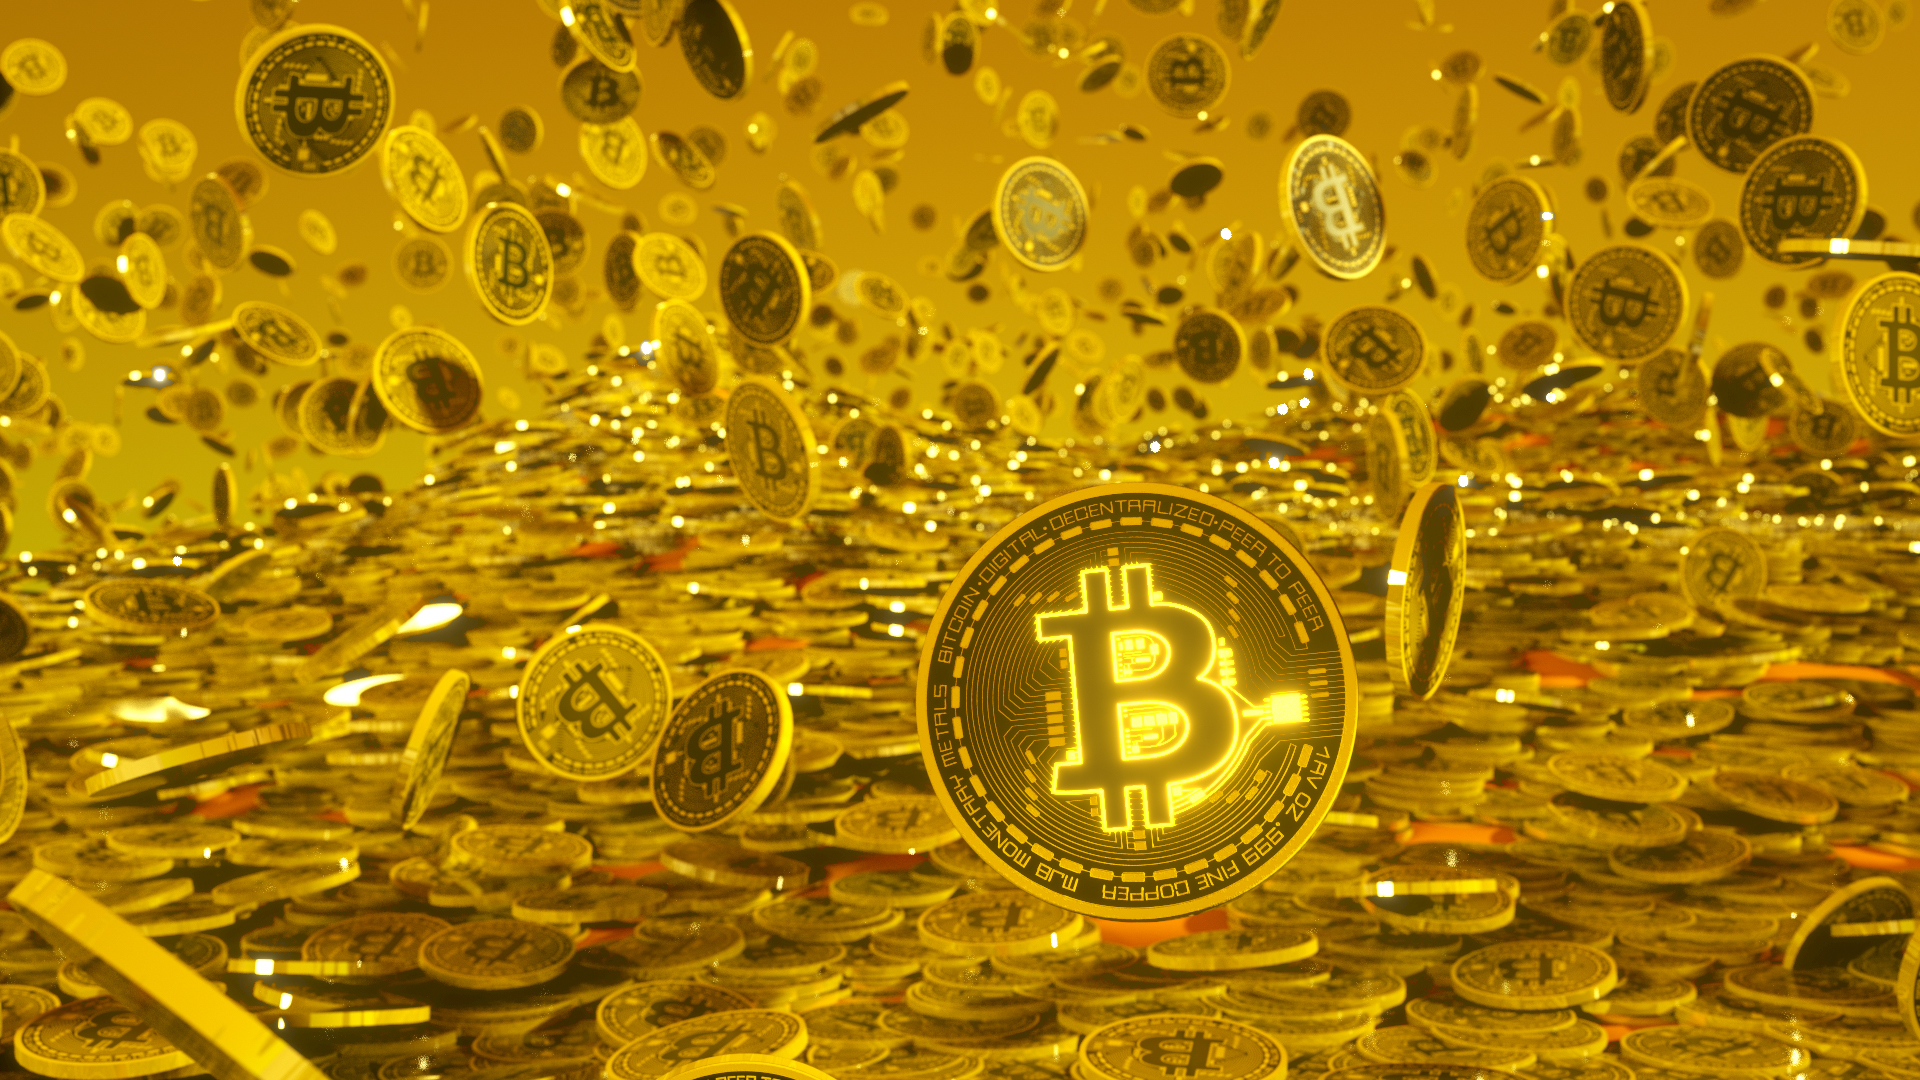
bitcoin, Bitcoins, crypto, money, gold, goldrain, currency, yellow, treasure, metal, computer wallpaper